Islam in China

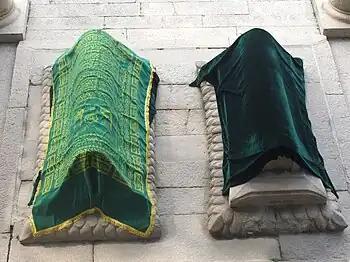
The tombs of Sa-Ke-Zu and Wu-Ko-Shun at Mount Lingshan, Quanzhou

The Silk Road, which comprised a series of extensive inland trade routes that spread all over the Mediterranean to East Asia, was used since 1000 BCE and continued to be used for millennia. For more than half of this long period of time, most of the traders were Muslim and moved towards the East. Not only did these traders bring their goods, they also carried with them their culture and beliefs to East Asia. Islam was one of the many religions that gradually began to spread across the Silk Road during the "7th to the 10th centuries through war, trade and diplomatic exchanges".